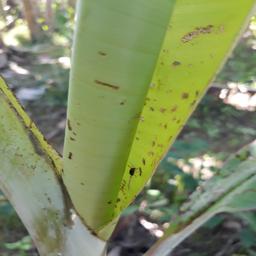
Label: BANANA APHIDS